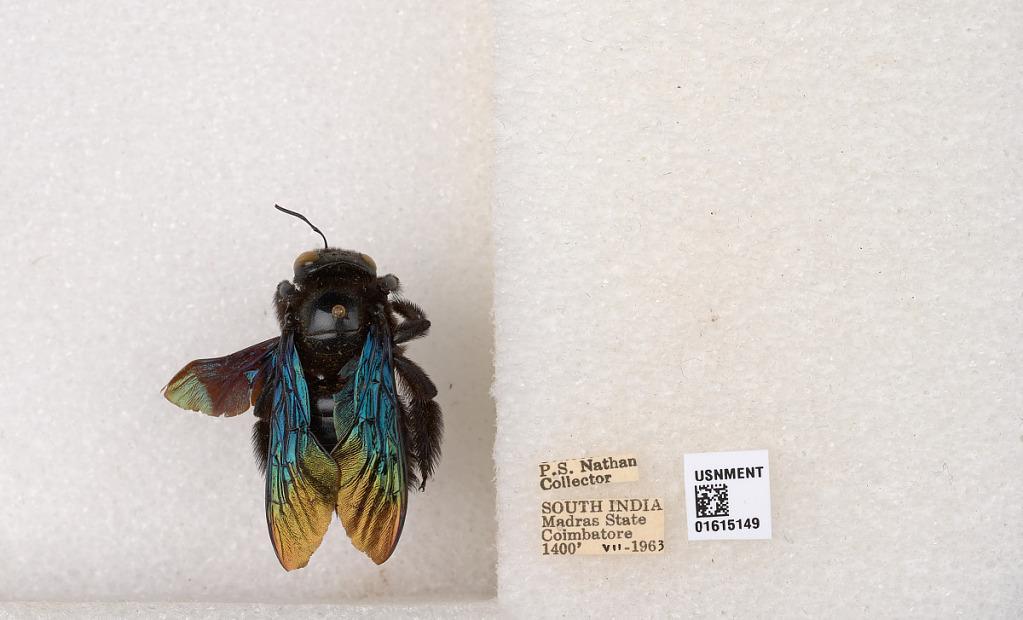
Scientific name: Xylocopa (Biluna) auripennis auripennis Lepeletier
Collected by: P. Nathan
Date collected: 1963-7-1
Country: India
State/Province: Tamil Nadu
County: Coimbatore
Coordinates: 10.9955, 76.9034